Carreg Cadno

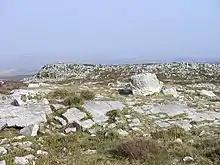
Carreg Cadno, a rocky outcrop on the moorland east of Penwyllt

The southern slopes of the hill are formed from the Twrch Sandstone, a coarse quartzitic sandstone (gritstone), formerly known as the Basal Grit of the Millstone Grit Series, and laid down during the Namurian stage of the Carboniferous period. The northern slopes are formed from the underlying Carboniferous Limestone. The area displays various features typical of karstic landscapes including hundreds of shakeholes in both the limestone and the gritstone areas. Substantial areas of gritstone country have foundered as the underlying limestone has dissolved away and caverns have collapsed. There are also areas of both limestone pavement and gritstone pavement. The latter occasionally retain striations on their polished upper surfaces due to scratching by stones embedded in the base of a moving icesheet during the last ice age some 18,000 years ago.